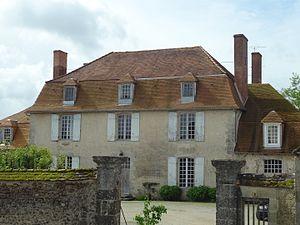
Maison d'Adriers
Adriers est une commune du centre-ouest de la France, située dans le département de la Vienne en région Nouvelle-Aquitaine.